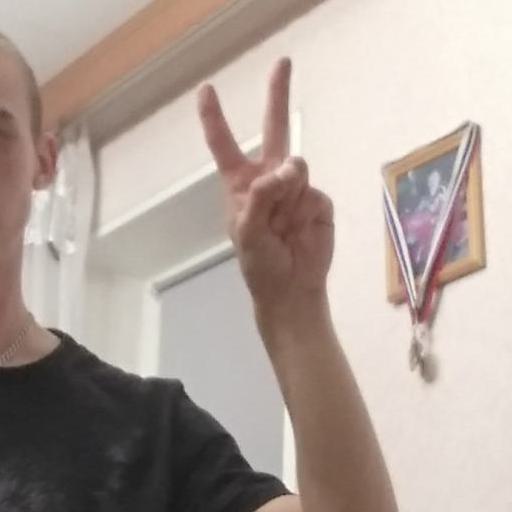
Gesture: peace